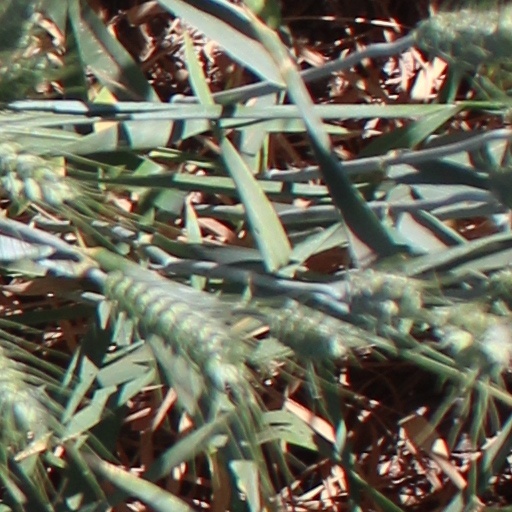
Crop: wheat